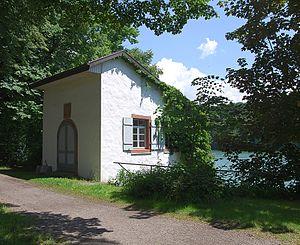
Le château de Beuggen, mentionné sous Buchem, Buchein, Büken Bivcheim Beukheim ou Beuken est situé à 20 km à l'est de Bâle, sur la rive bade-wurtembergeoise du Rhin, sur le territoire de la ville de Rheinfelden dans l'arrondissement de Lörrach. Construit par l'ordre teutonique, il fut, de 1288 à 1455, le siège du bailliage teutonique de Souabe, Alsace et Bourgogne. Il est aujourd’hui le plus ancien édifice cet ordre encore en place. Après la dissolution de l'ordre en 1806, le château fut utilisé deux ans comme hôpital pendant les guerres de libération contre Napoléon. Selon une théorie, Kaspar Hauser, dont l'identité est obscure, y aurait vécu un an et demi, entre 1815 et 1816. De 1820 à 1980, il a servi de foyer pour enfants. Aujourd'hui le château de Beuggen sert de lieu de rencontre et de réunion à l'Église évangélique luthérienne en Bade et accueille divers événements.